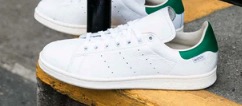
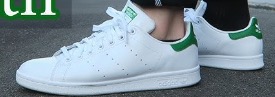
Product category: misc
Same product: yes